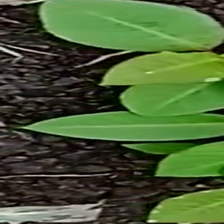
Weed species: Moti_dudhi(Euphorbia_geneculata_L)